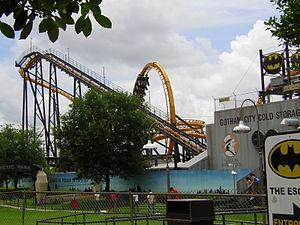
Six Flags AstroWorld était un parc d'attractions du groupe Six Flags. Il était situé à Houston, au Texas. C'est le quatrième parc à avoir été géré par la compagnie Six Flags. Et c'est le premier à avoir été acheté en état, les précédents furent construits par le groupe. Le parc a fermé ses portes le 30 octobre 2005 et a été démoli au début de l'année 2006.
Sunway Lagoon ouvert au public le 23 avril